Museum of Comayagua

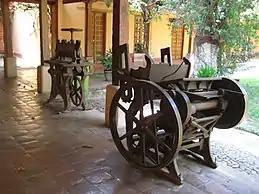

The property was built at the end of the 16th century as the private home of Francisco del Barco y Santiponce, the Spanish conqueror of San Jorge de Olancho. The house has a typical Spanish colonial design of a high class family of the time. After the death of Francisco del Barco y Santiponce, the house became the property of his granddaughter Juana del Barco. In the 18th century, the house became the property of Joaquín Fernández Lindo y Molina, councilor of the Comayagua City Council. His son, Juan Lindo, was a royal second lieutenant of the city and political chief and mayor of the province of Comayagua, then a deputy in the National Constituent Assembly and finally president of Honduras.